Cape Verde

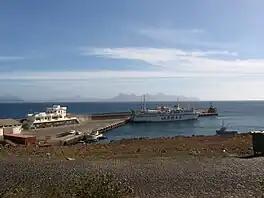
Porto Novo harbour in Santo Antão

The Cape Verde diet is mostly based on fish and staple foods like corn and rice. Vegetables available during most of the year are potatoes, onions, tomatoes, manioc, cabbage, kale, and dried beans. Fruits such as bananas and papayas are available year-round, while others like mangoes and avocados are seasonal.